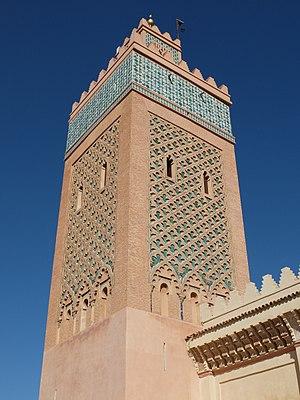
La mosquée de la Kasbah de Marrakech, aussi connue sous le nom de mosquée Moulay El Yazid ou, plus rarement, de mosquée Mansouria, du laqab de son fondateur, est une mosquée construite à l'origine par le calife almohade Yaqub al-Mansour en 1185-1190. Elle est située dans l'ancienne kasbah de Marrakech, la citadelle ou le quartier royal. Avec la mosquée Koutoubia, c'est l'une des mosquées historiques les plus importantes de Marrakech.